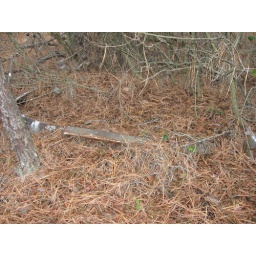
All that remains of the cars front bumper. Too bad there wasnt a licence plate still in there.